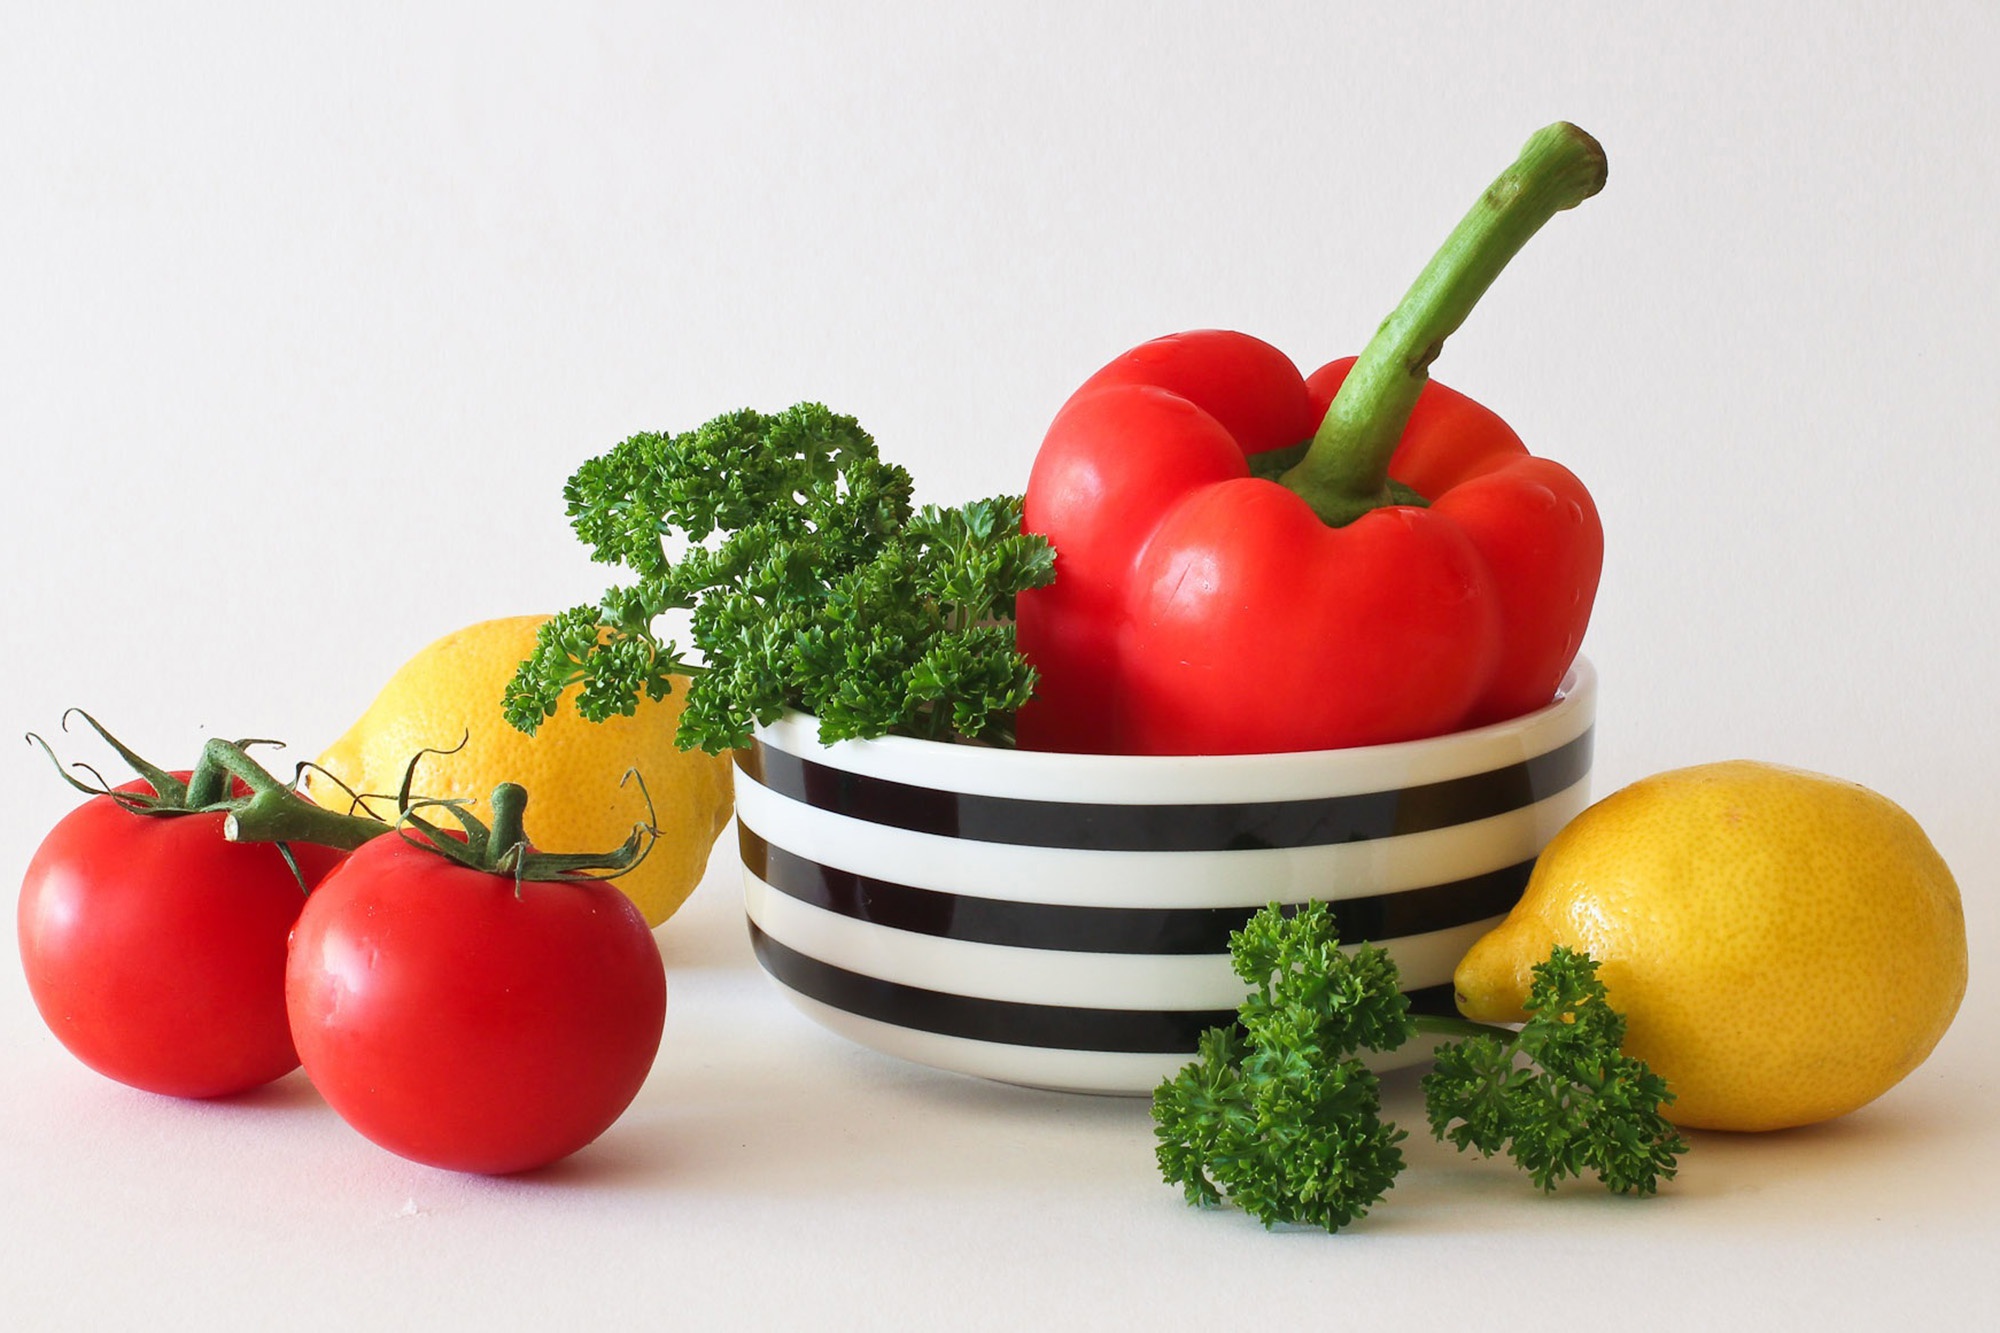
natural foods, food, vegetable, vegan nutrition, still life photography, vegetarian food, leaf vegetable, Food group, whole food, fruit, plant, tomato, solanum, produce, superfood, broccoli, legume, local food, still life, parsley, cruciferous vegetables, ingredient, cuisine, cherry tomatoes, bell pepper, Nutraceutical, kitchen utensil